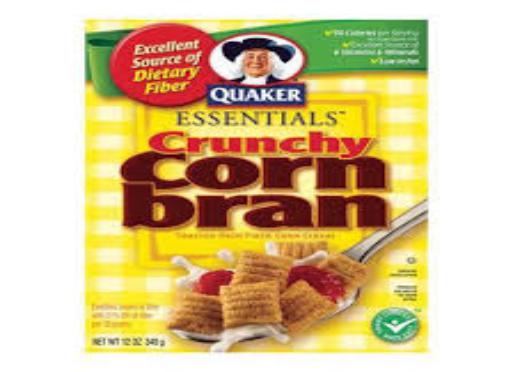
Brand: Crunchy Corn Bran
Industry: Food